Brunswick Town, North Carolina

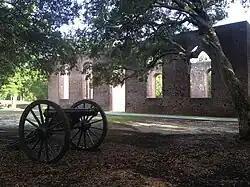
St. Philip's Church Ruins

Colonel Maurice Moore was the son of Carolina Governor James Moore. Colonel Moore was the father of General James Moore and Judge Maurice Moore. Judge Maurice Moore was the father of Supreme Court Associate Justice Alfred Moore. The town was named after Brunswick-Lüneburg, the German territory ruled by Great Britain's reigning King George I. Colonel Maurice Moore had seven brothers and four sisters. One of his brothers, Roger Moore built Orton Plantation using some of the land that was granted to Colonel Maurice. Most of the Moore family moved to Brunswick Town following Maurice and Roger. The Moores became known as "The Family".